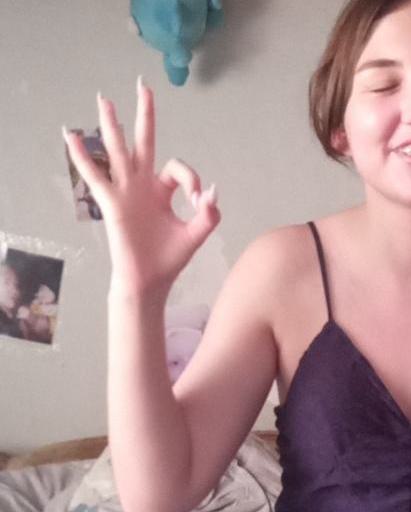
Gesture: ok